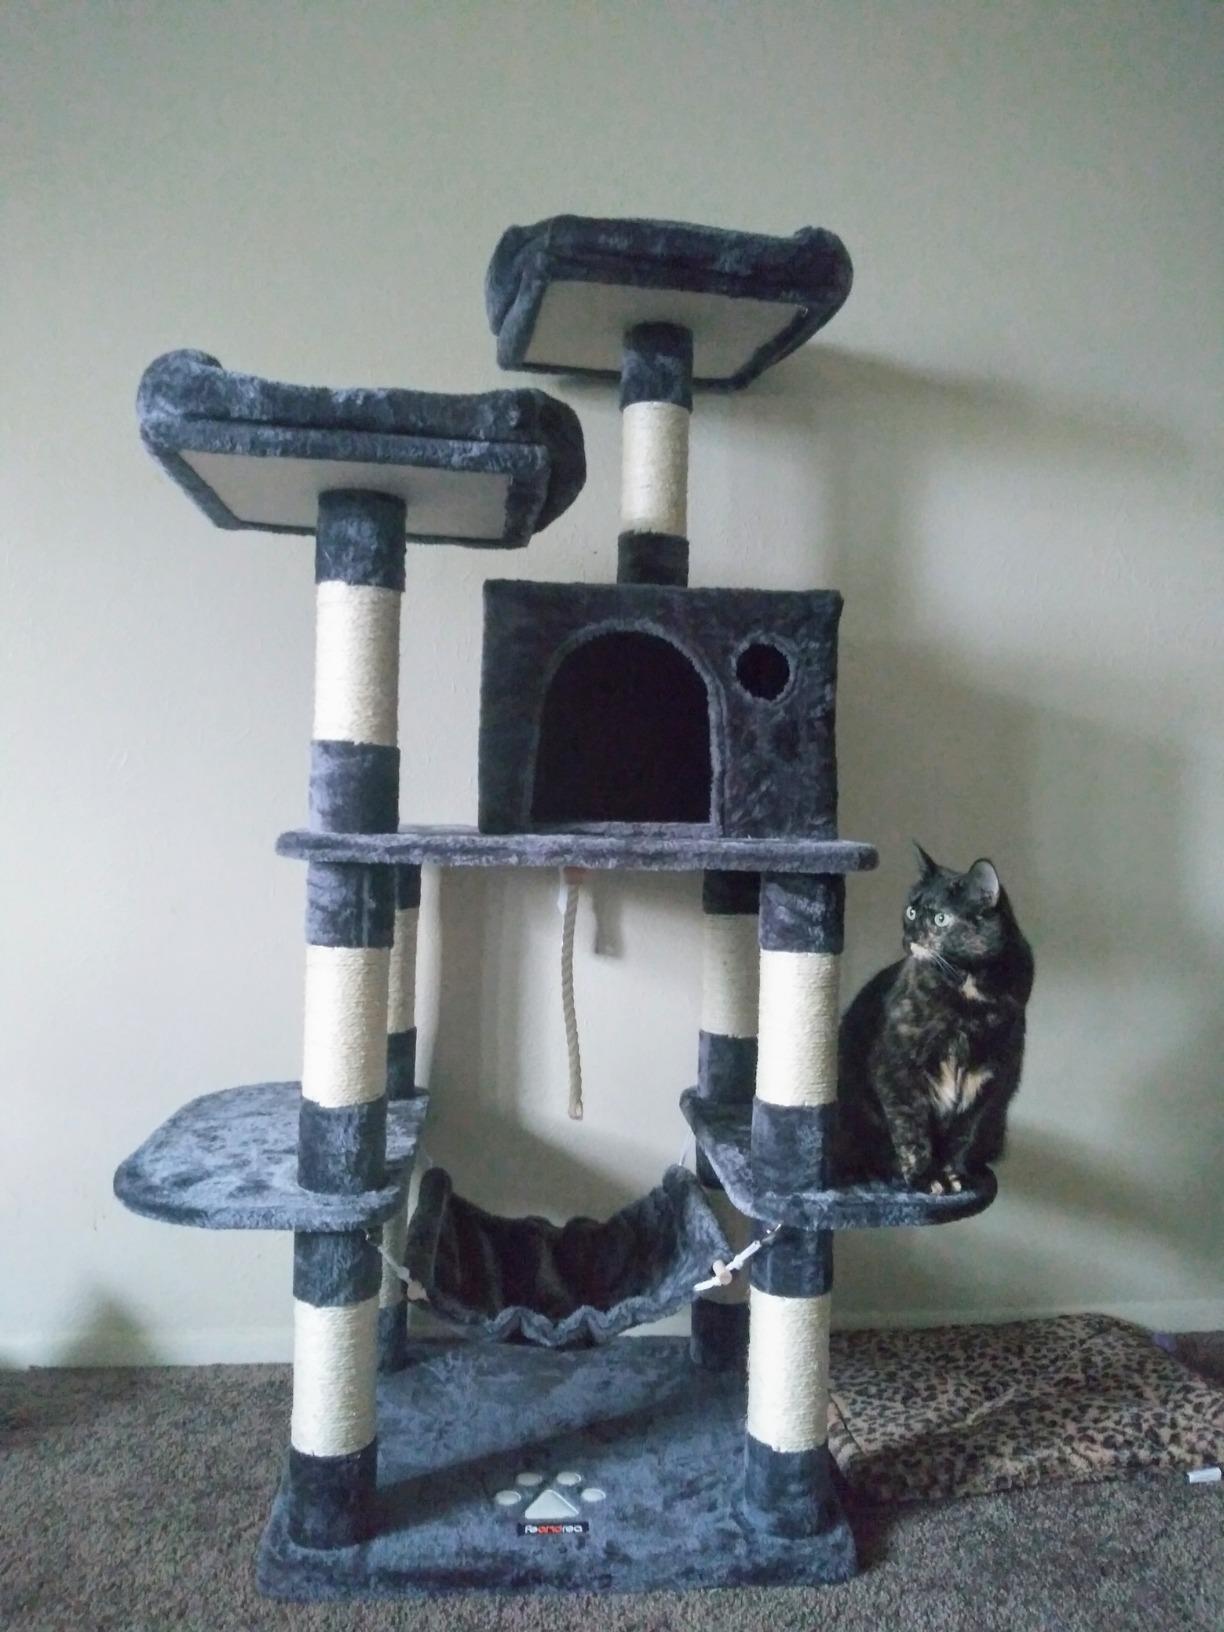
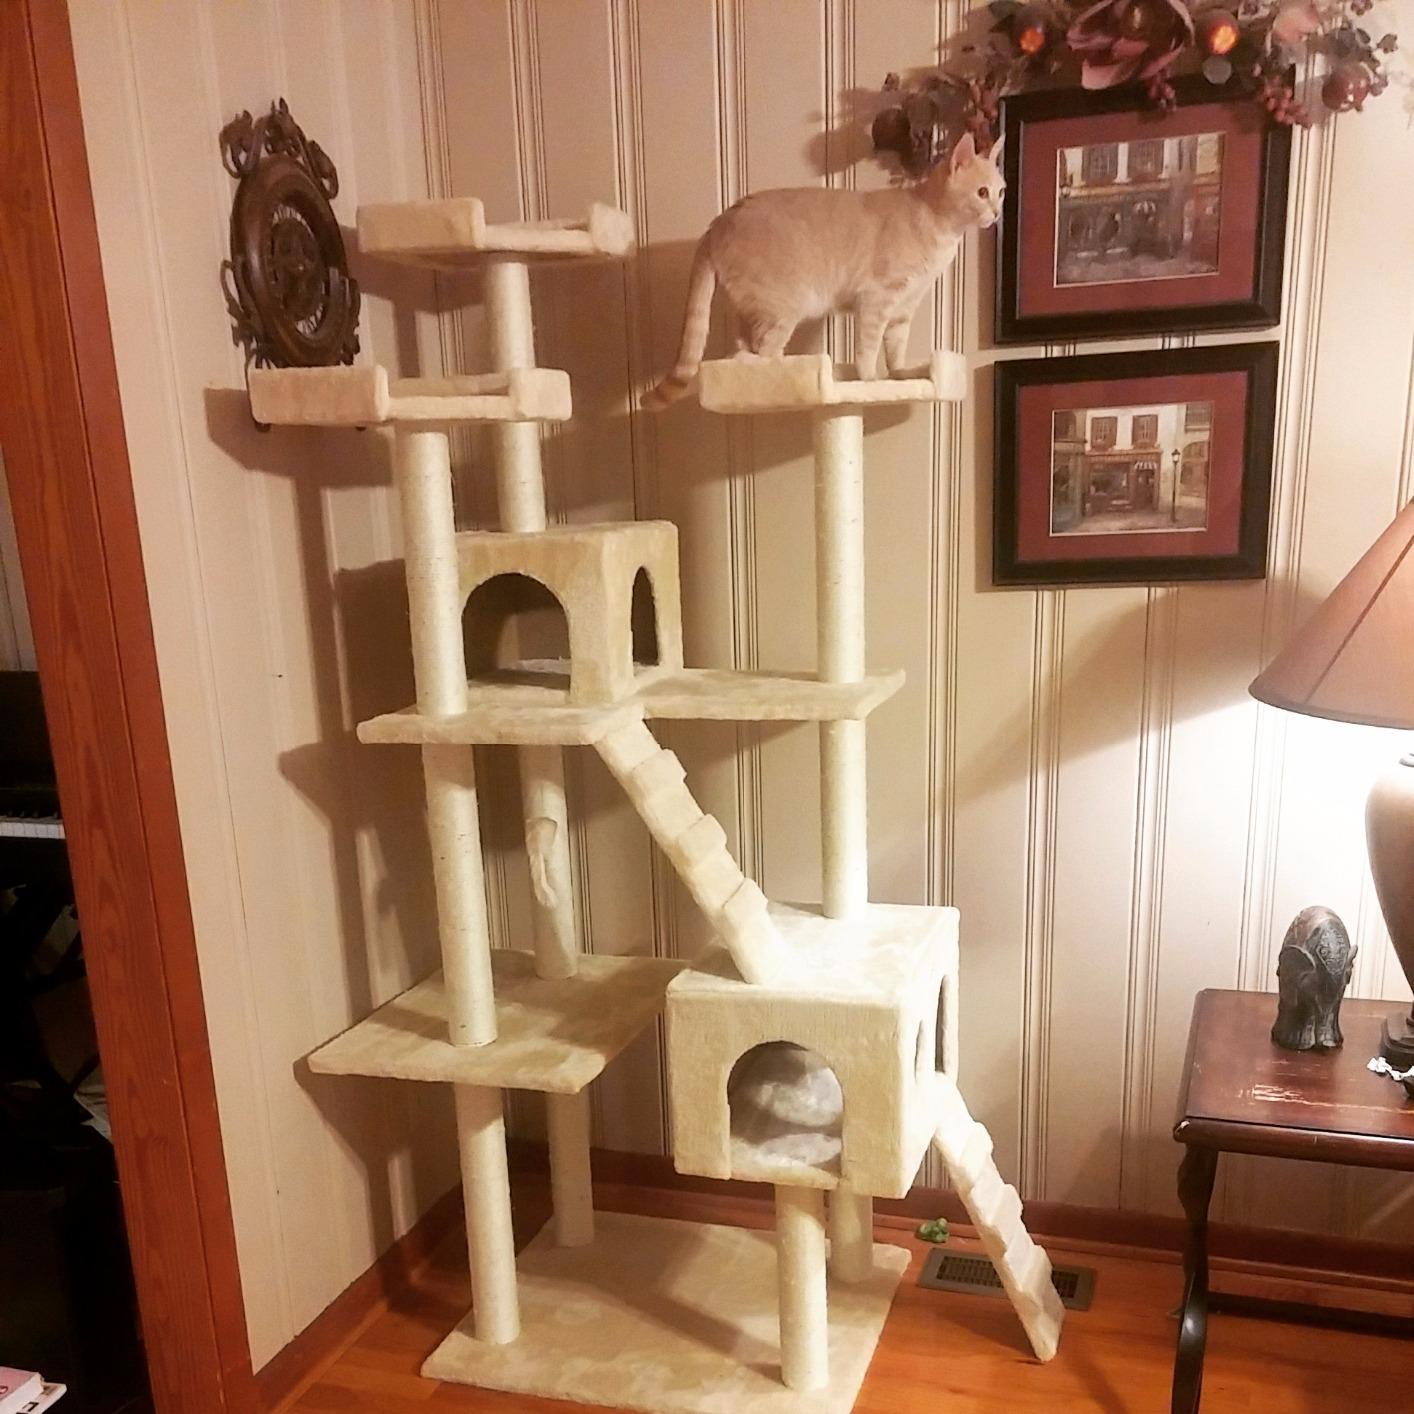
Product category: items_cat tree
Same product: no